SS Stevens

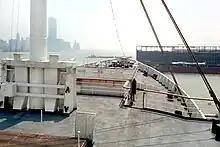
SS "Stevens" view of bow, from boat deck, looking south toward lower Manhattan

Contrary to her sedentary life as a floating dormitory, the ship's past was filled with travels to numerous ports in Europe and the Far East including Okinawa, Tokyo and Pearl Harbor in the Pacific. As "Windsor"-class attack transport "Dauphin" for the US Navy, from 1944 to 1948, she was awarded one battle star in the assault on and occupation of Okinawa and earned the Navy Occupation Service Medal for landing cargo and troops in Japan. She was present in Tokyo Bay for the Surrender Ceremony of World War II on September 2, 1945.